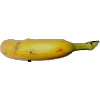
Label: banana_lady_finger